Touré (journalist)

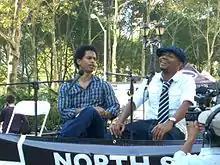
Touré interviewing DJ Spooky at the 2009 Brooklyn Book Festival

In 2002, Touré appeared opposite Paula Zahn on CNN's "American Morning" and was later featured three times a week on a panel called "90-Second Pop." He was subsequently hired as CNN's first pop culture correspondent. In 2005, BET hired Touré to cover BET News and Public Affairs programming.